European goldfinch

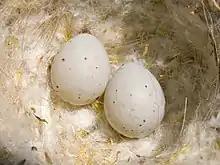
A European goldfinch nest and eggs

The nest is built entirely by the female and is generally completed within a week. The male accompanies the female, but does not contribute. The nest is neat and compact and is generally located several metres above the ground, hidden by leaves in the twigs at the end of a swaying branch. It is constructed of mosses and lichens and lined with plant down such as that from thistles. It is attached to the twigs of the tree with spider silk. A deep cup prevents the loss of eggs in windy weather. Beginning within a couple of days after the completion of the nest, the eggs are laid in early morning at daily intervals. The clutch is typically 4–6 eggs, which are whitish with reddish-brown speckles. They have a smooth surface and are slightly glossy. The average size is with a calculated weight of . The eggs are incubated for 11–13 days by the female, who is fed by the male. The chicks are fed by both parents. Initially they receive a mixture of seeds and insects, but as they grow the proportion of insect material decreases. For the first 7–9 days the young are brooded by the female. The nestlings fledge 13–18 days after hatching. The young birds are fed by both parents for a further 7–9 days. The parents typically raise two broods each year and occasionally three.